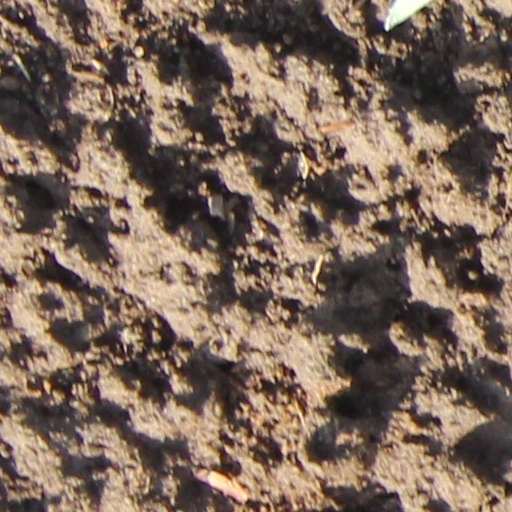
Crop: wheat